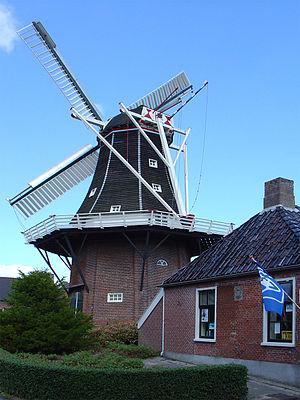
Cet article recense les moulins à vent de la province de Groningue, aux Pays-Bas.